General Motors de Argentina

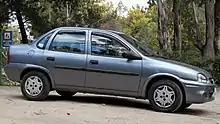
Chevrolet Corsa was the first model launched by GM after its return to Argentina. It became very popular, with more than 650,000 units produced

In 1985, Argentine company Sevel (that had manufactured Fiat and Peugeot in its factory of El Palomar) signed an agreement with General Motors to produce the C-10 pickup under license. The pickup was manufactured in Estación Ferreyra, a city in Córdoba Province. The C-10 was equipped with an Indenor XDII engine by Peugeot. Production ceased in 1991, when the agreement expired.